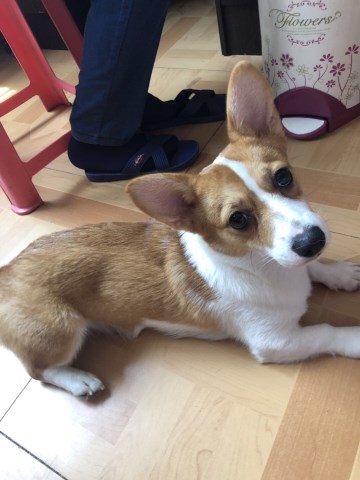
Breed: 2909-n000116-Cardigan